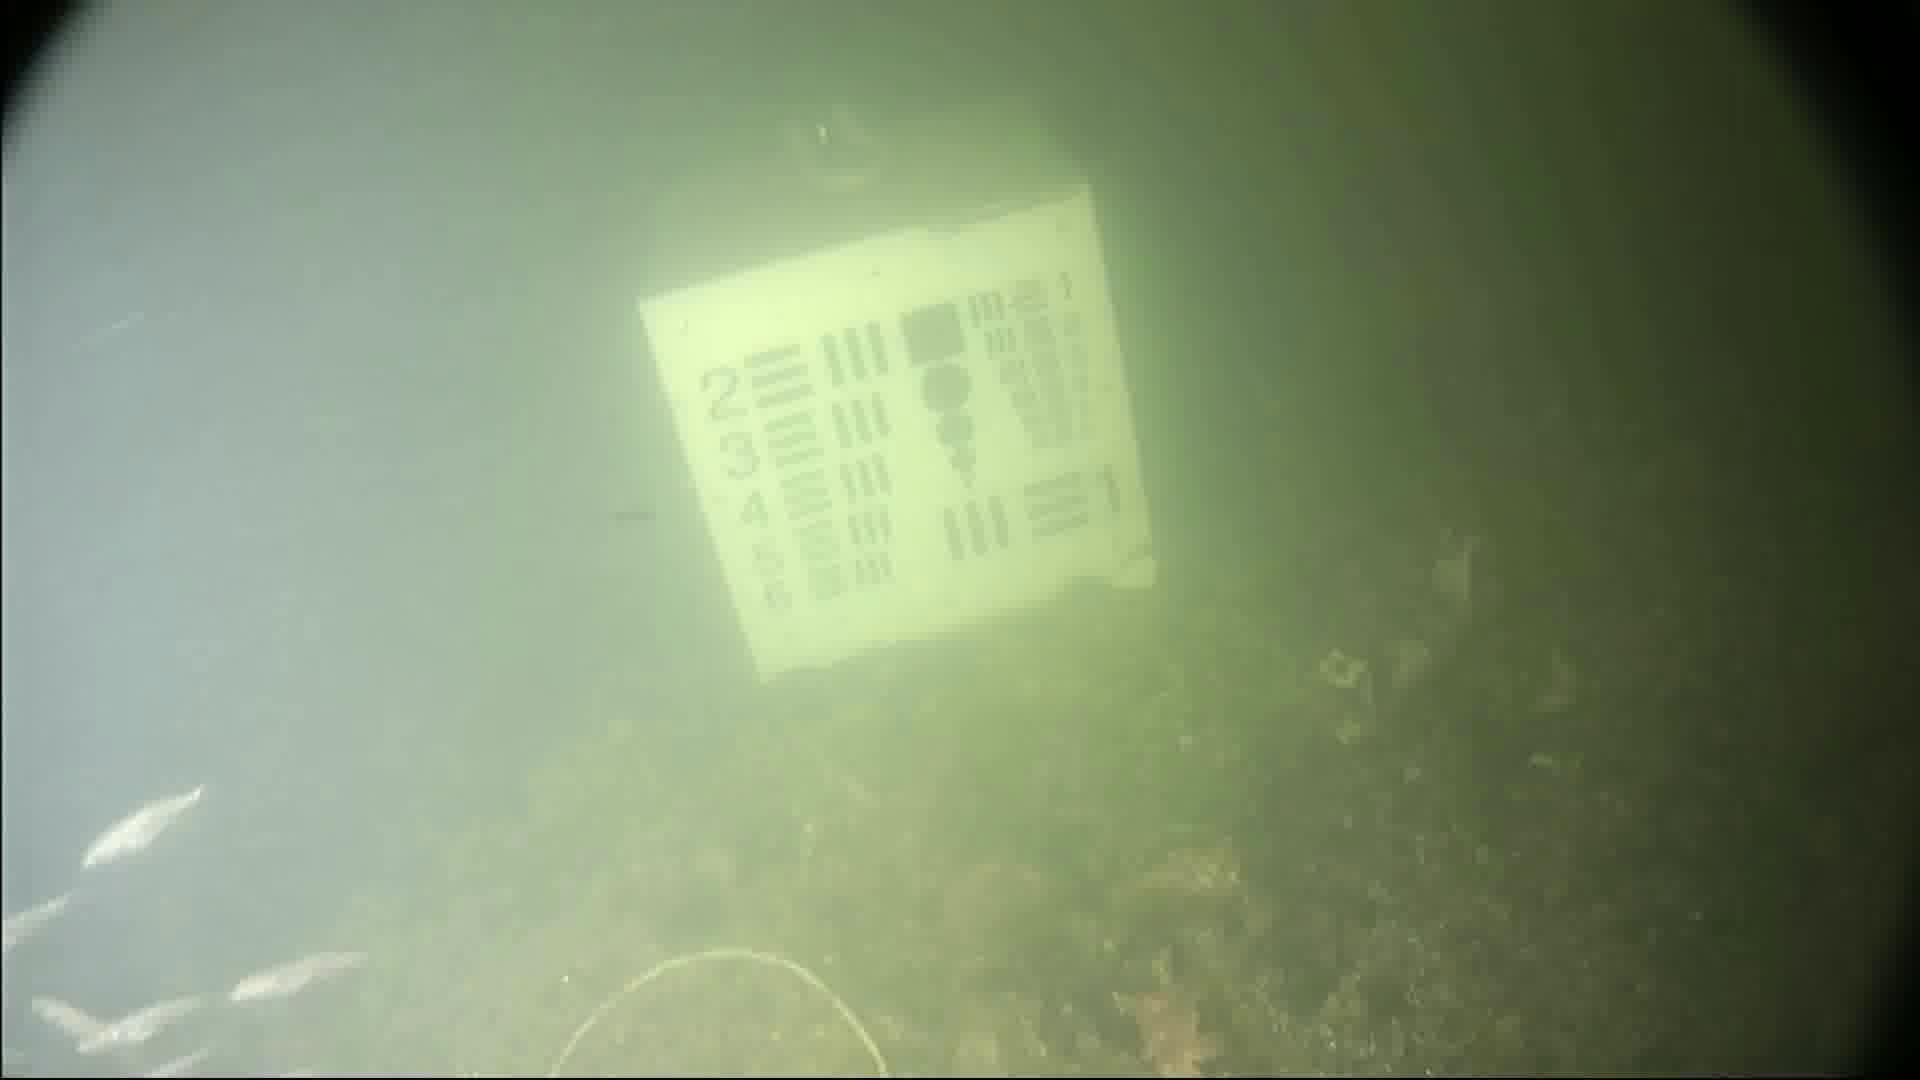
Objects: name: small_fish